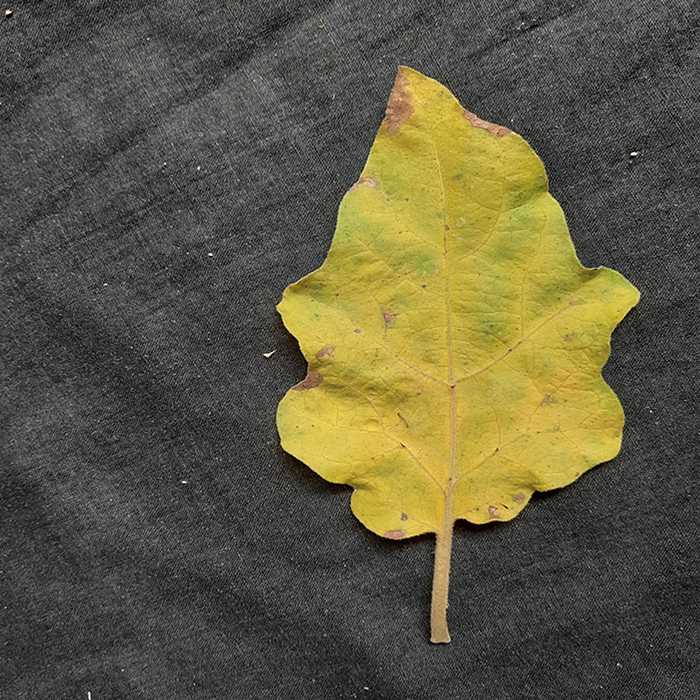
Plant: Eggplant
Label: Eggplant verticillium wilt